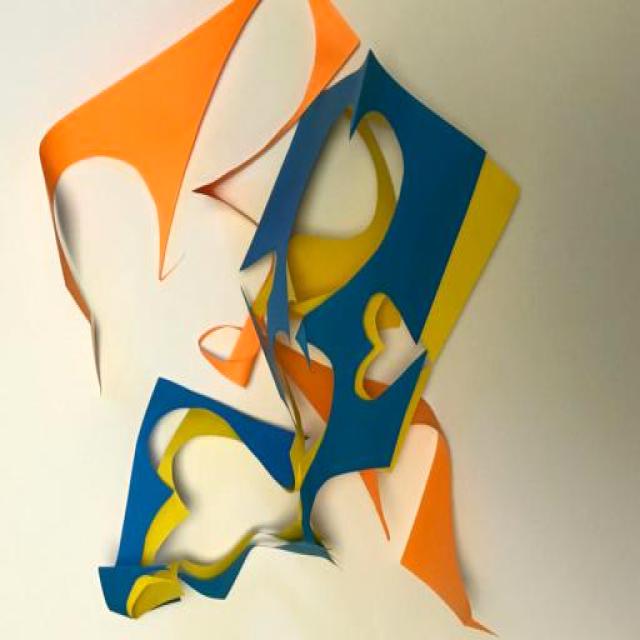
Label: Trash